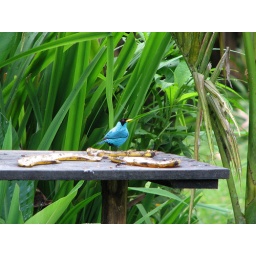
A male Green Honeycreeper at the lodge's bird feeding station. Check out the really BIG ant in front of the bird.